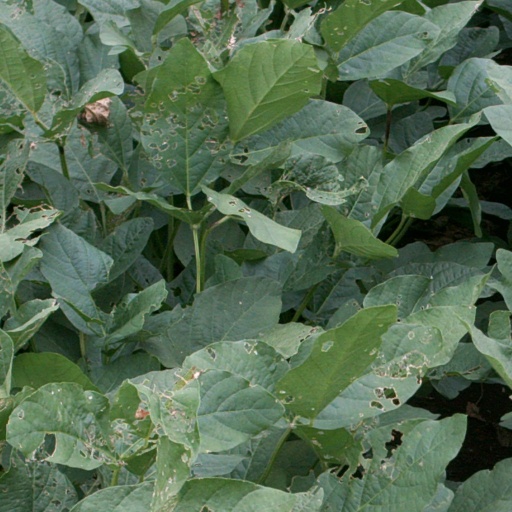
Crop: soybean